Nike-X

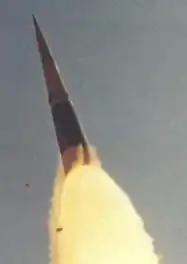
Sprint was the centerpiece of the original Nike-X concept, but it was relegated to a secondary role in Sentinel.

Sprint was the primary weapon of Nike-X as originally conceived; it would have been placed in clusters around the targets being defended by the MAR system. Each missile was housed in an underground silo and was driven into the air before launch by a gas-powered piston. The missile was initially tracked by the local MSR, which would hand off tracking to the MAR as soon as it became visible. A transponder in the missile would respond to signals from either the MAR or MSR to provide a powerful return for accurate tracking.